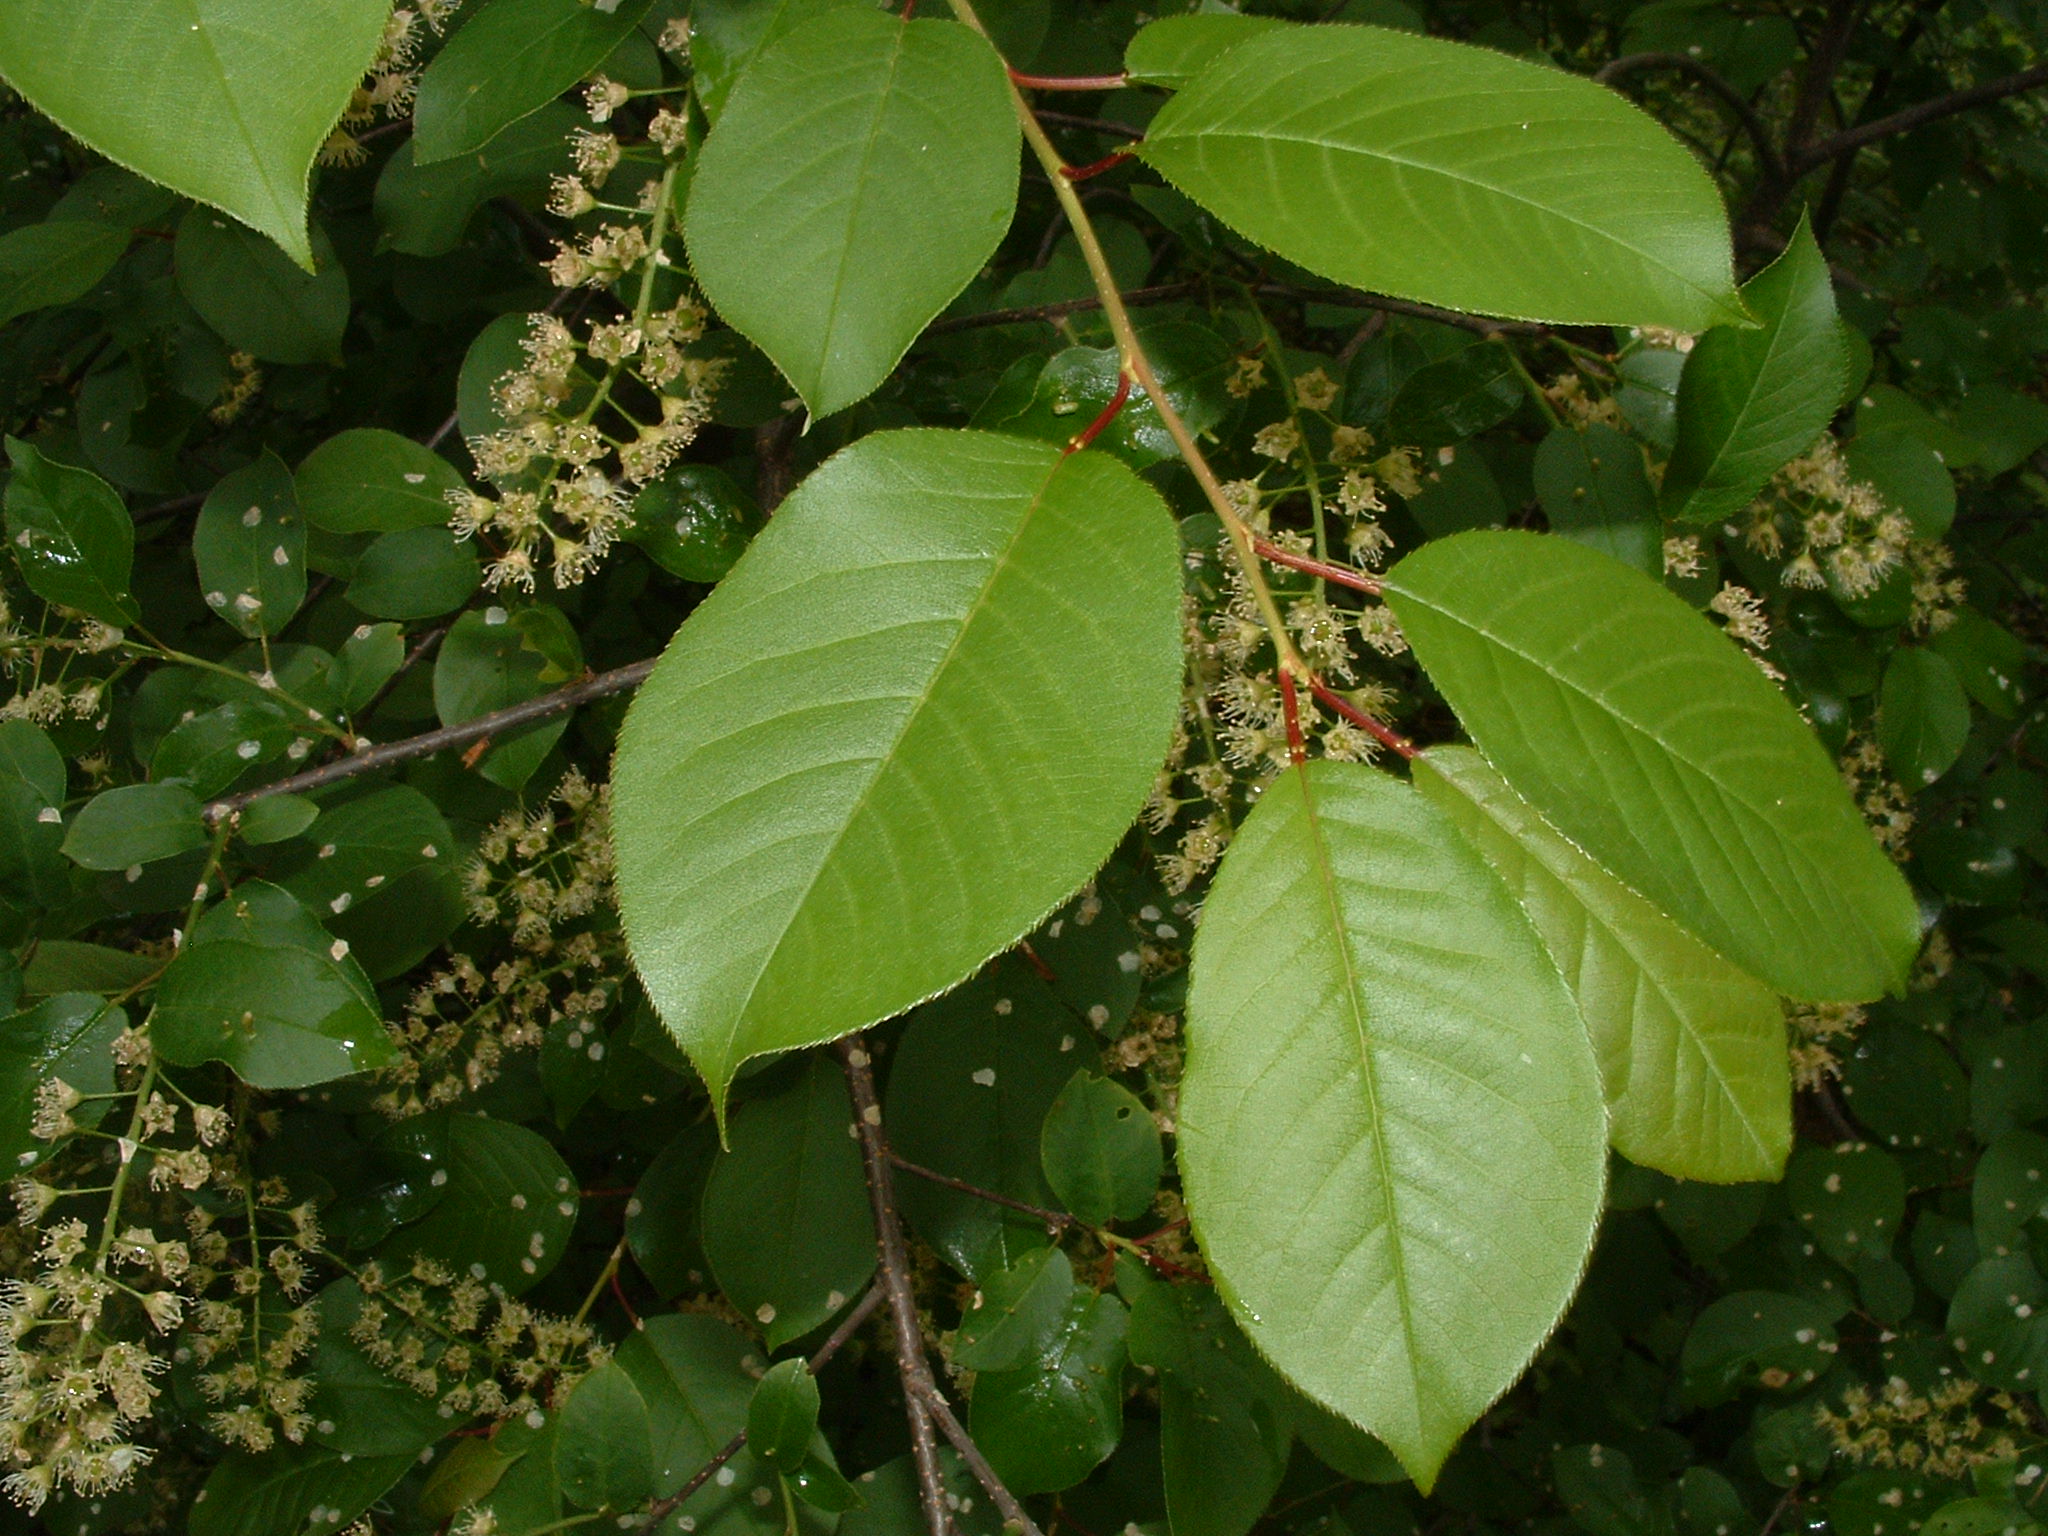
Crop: cherry
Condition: healthy